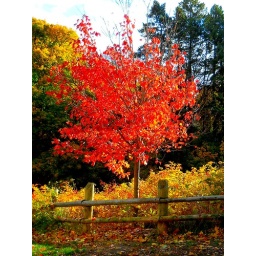
a red tree stands alone in the sun